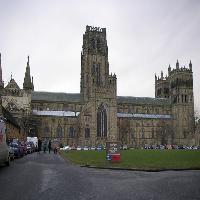
Weather: cloudy or overcast